History of the French Communist Party

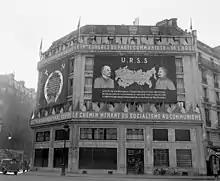
Headquarters of the French Communist Party in Paris. Photo taken in 1952.

The Communists came out extraordinarily strengthened from the Resistance, in terms of both organisation and prestige. With the liberation of France in 1944, the PCF, along with other resistance groups, entered the government of Charles de Gaulle. As in post-war Italy, the communists were very popular and formed one of the major political forces in the country. The PCF was nicknamed the "party of the 75,000 executed people" ("le parti des 75 000 fusillés") because of its important role during the Resistance.